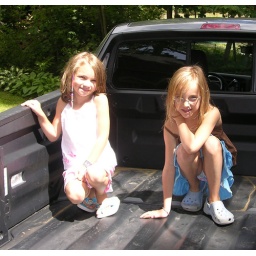
Claire & Helen keeping warm in the truck bed